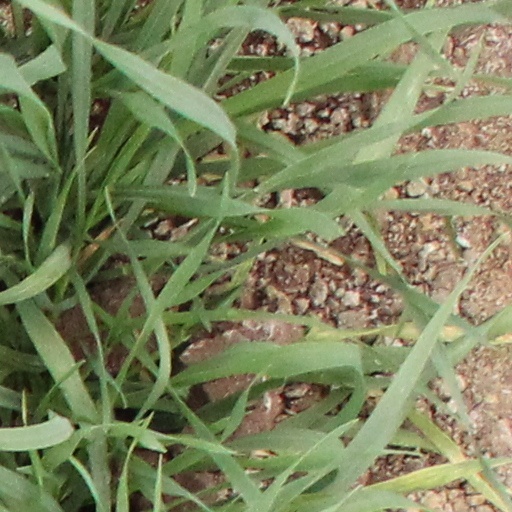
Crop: wheat